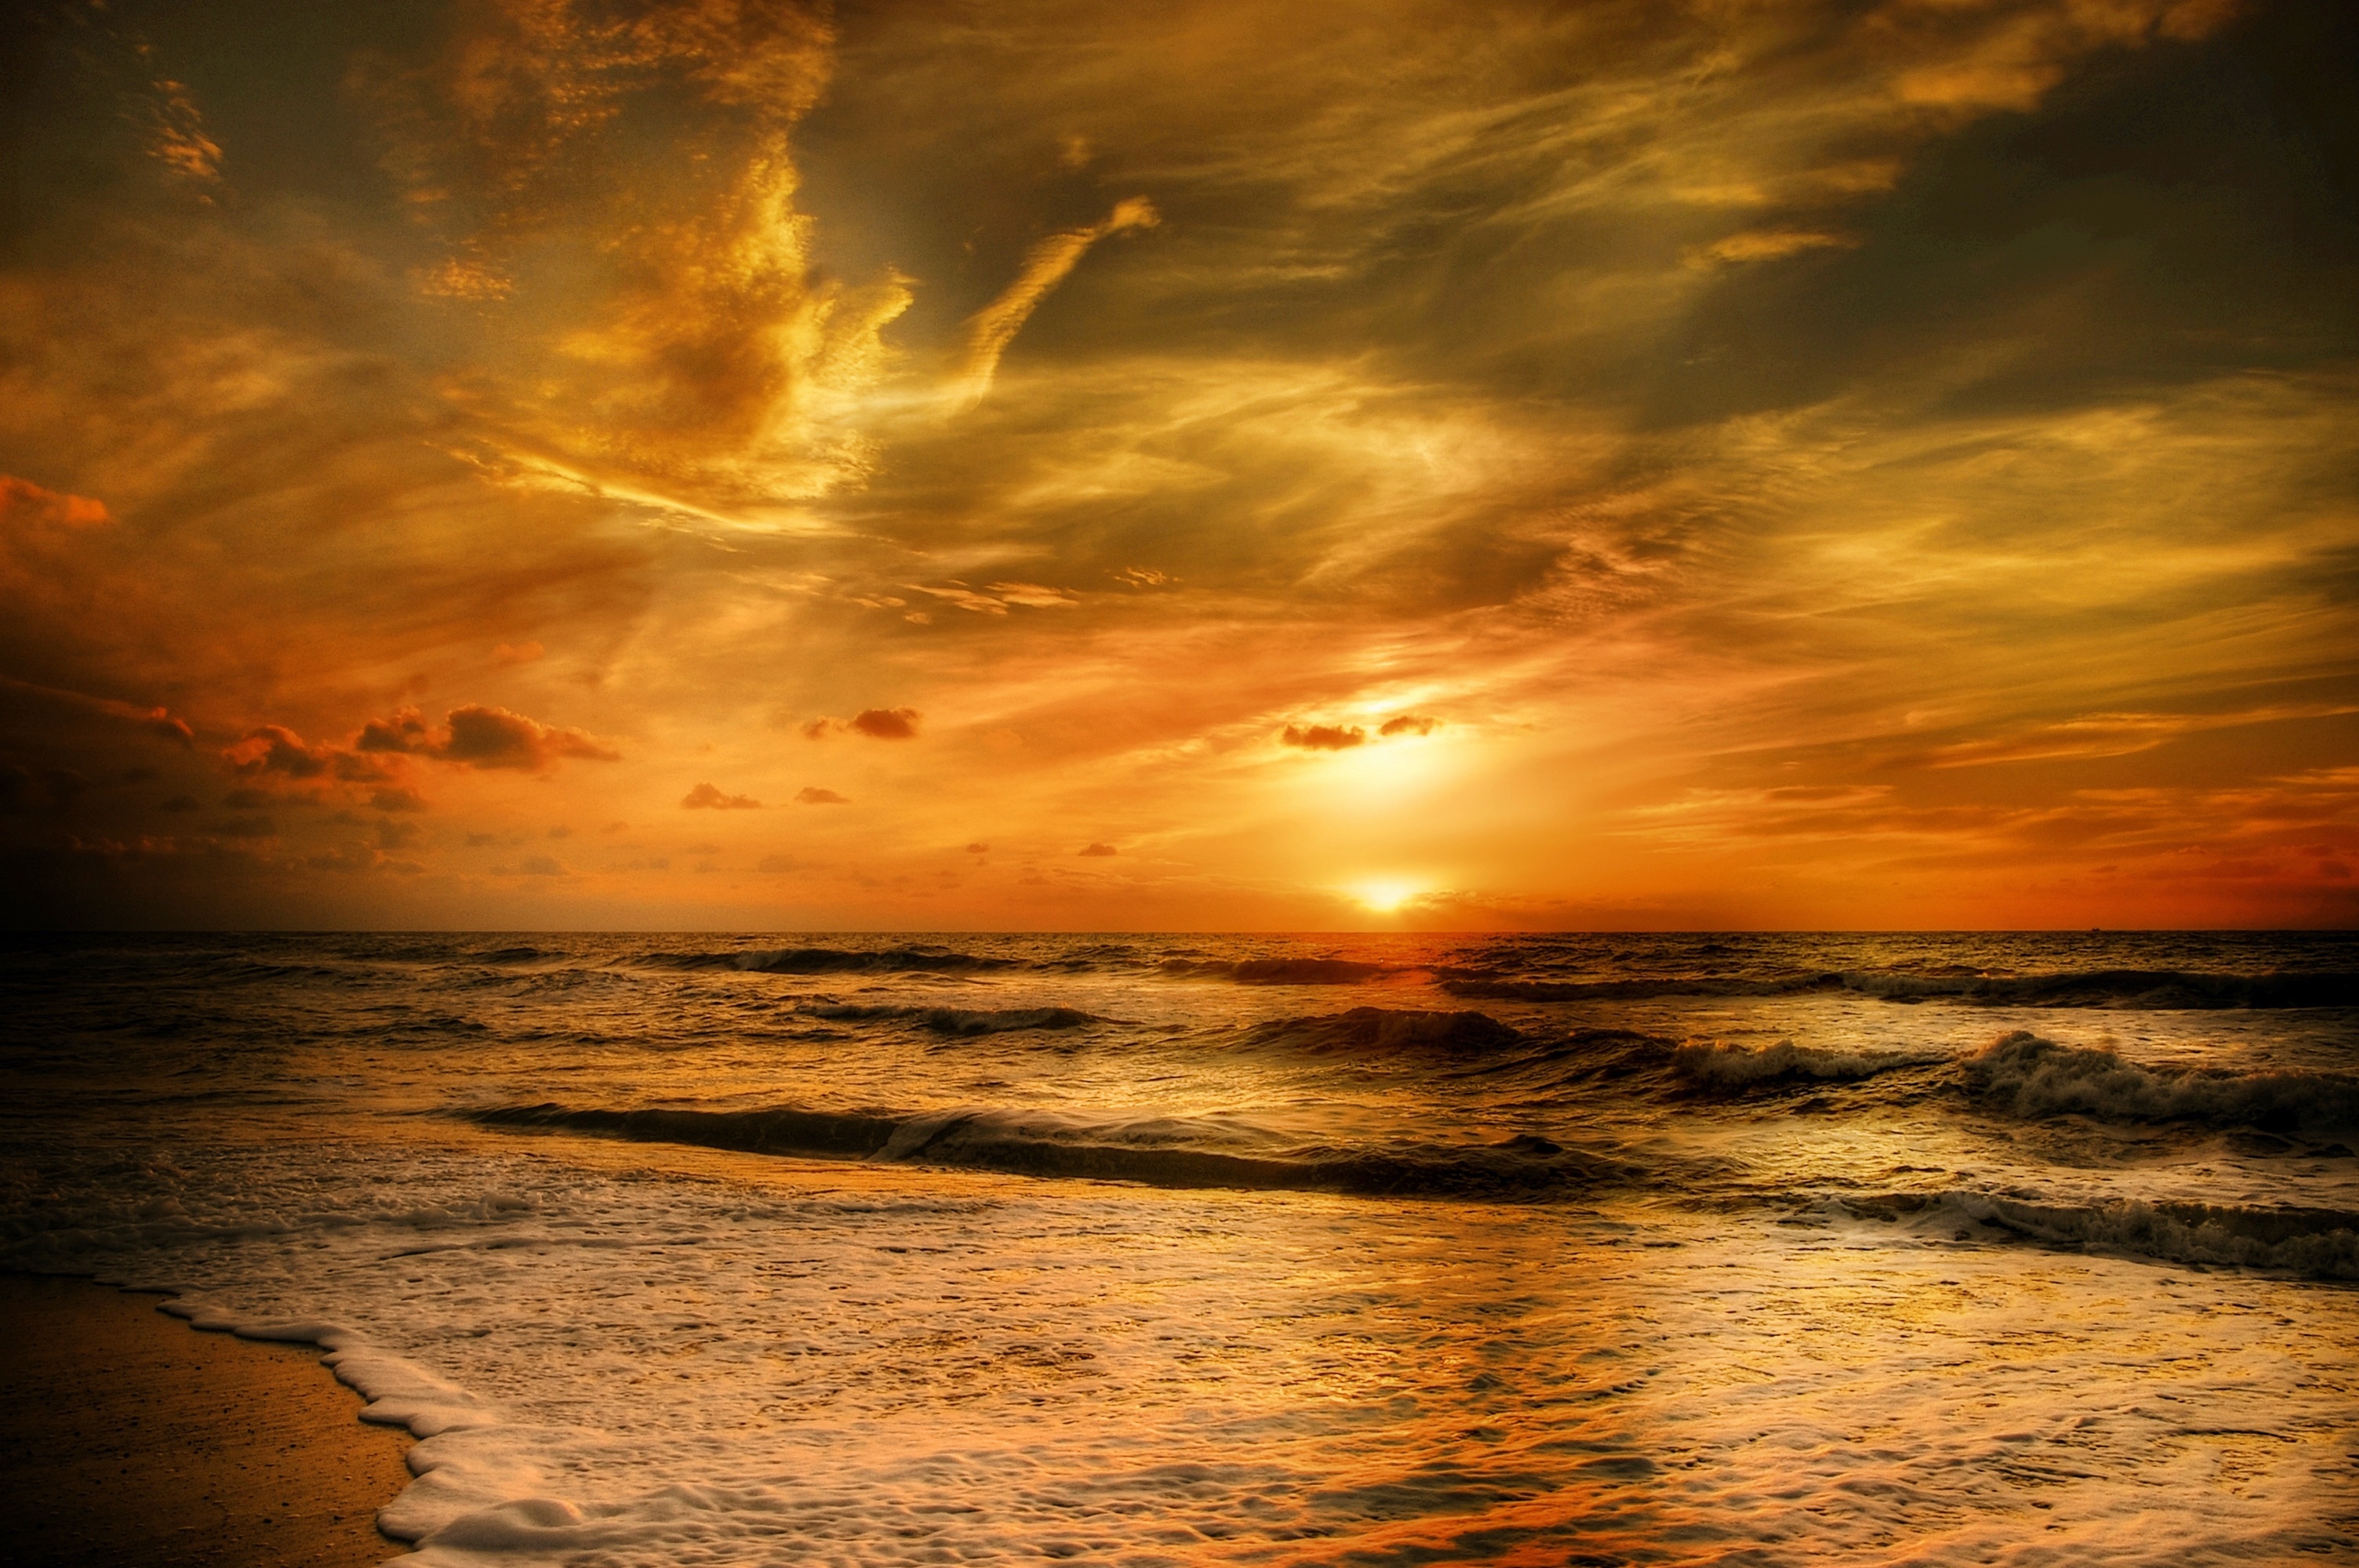
beach, landscape, sea, coast, water, nature, ocean, horizon, cloud, sky, sun, sunrise, sunset, sunlight, morning, shore, wave, dawn, atmosphere, summer, dusk, evening, reflection, romance, clouds, gold, denmark, mood, north sea, abendstimmung, sunbeam, afterglow, by the sea, wind wave